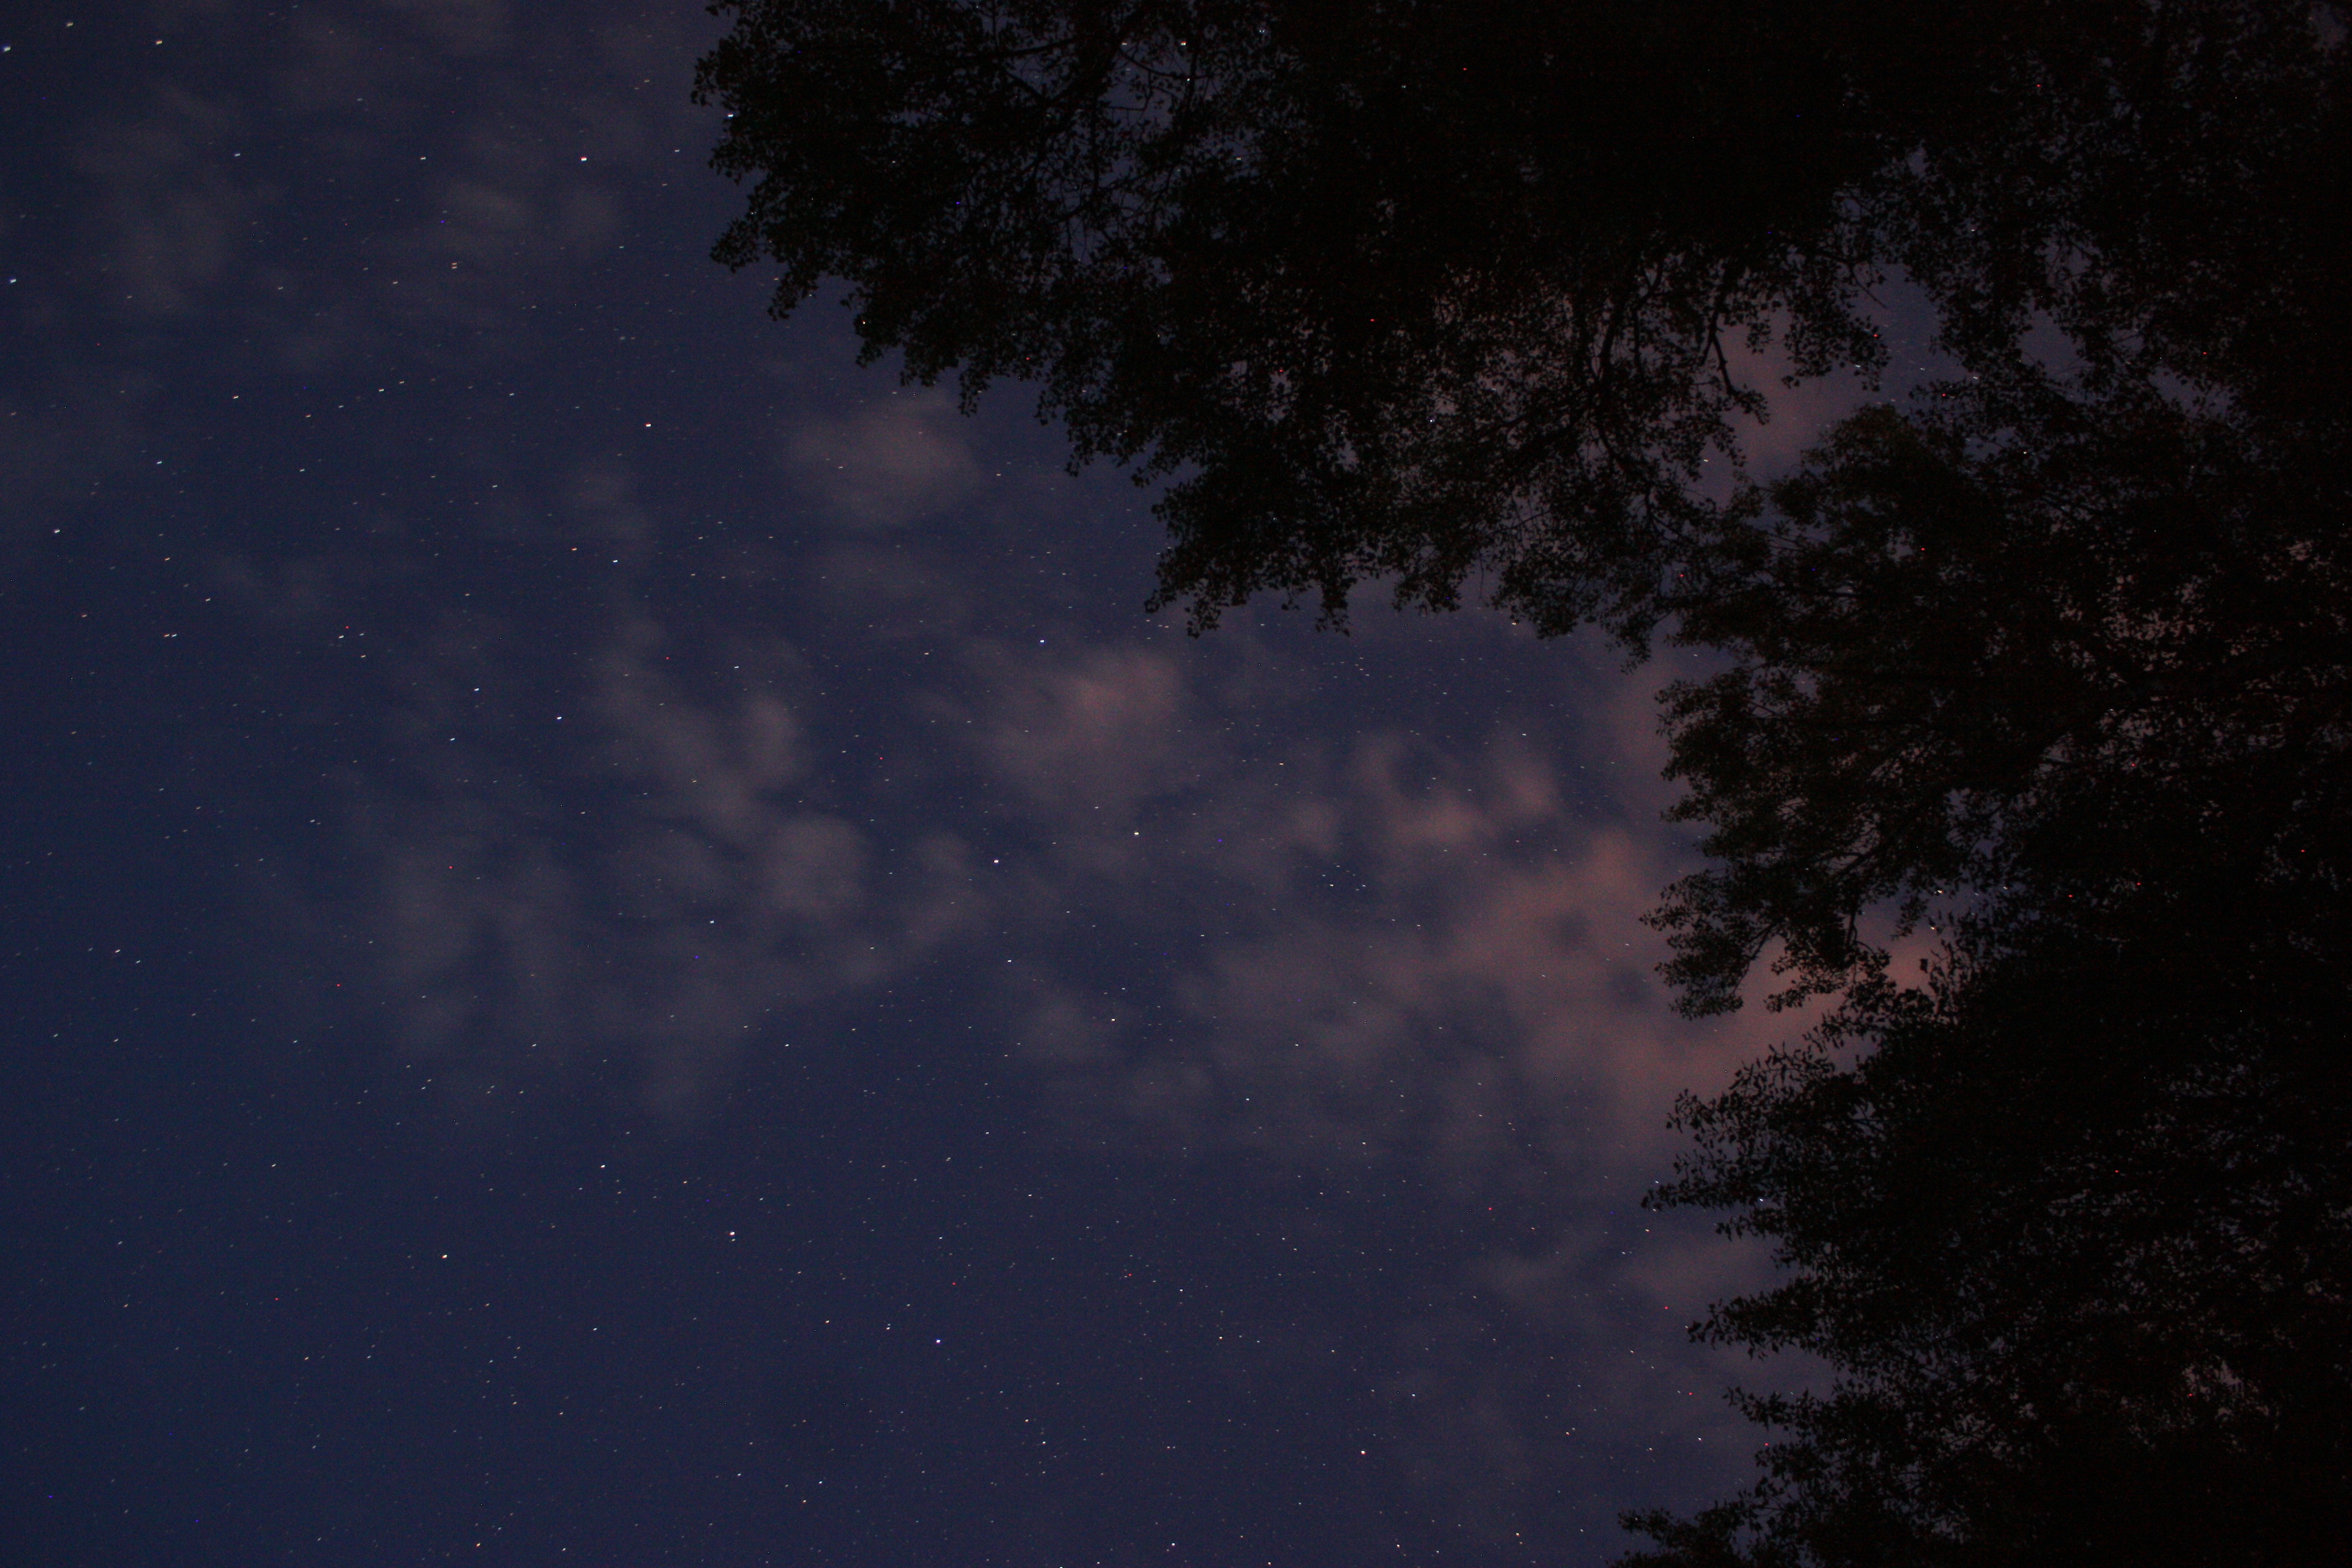
light, cloud, sky, night, sunlight, star, dawn, atmosphere, evening, darkness, moon, moonlight, astronomy, astronomical object